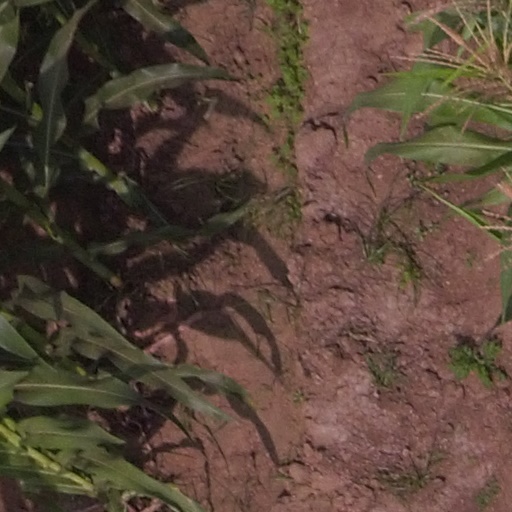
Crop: maize; corn